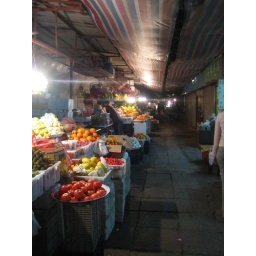
We accidentally stumbled upon a nighttime fruit & vegetable market down a dark alley.